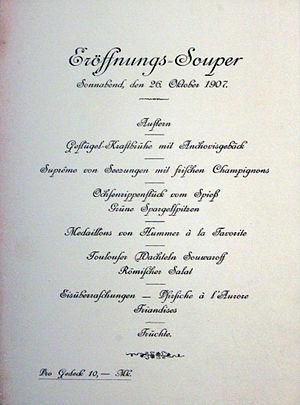
Menu de Hôtel Adlon, Berlin, 26 octobre 1907